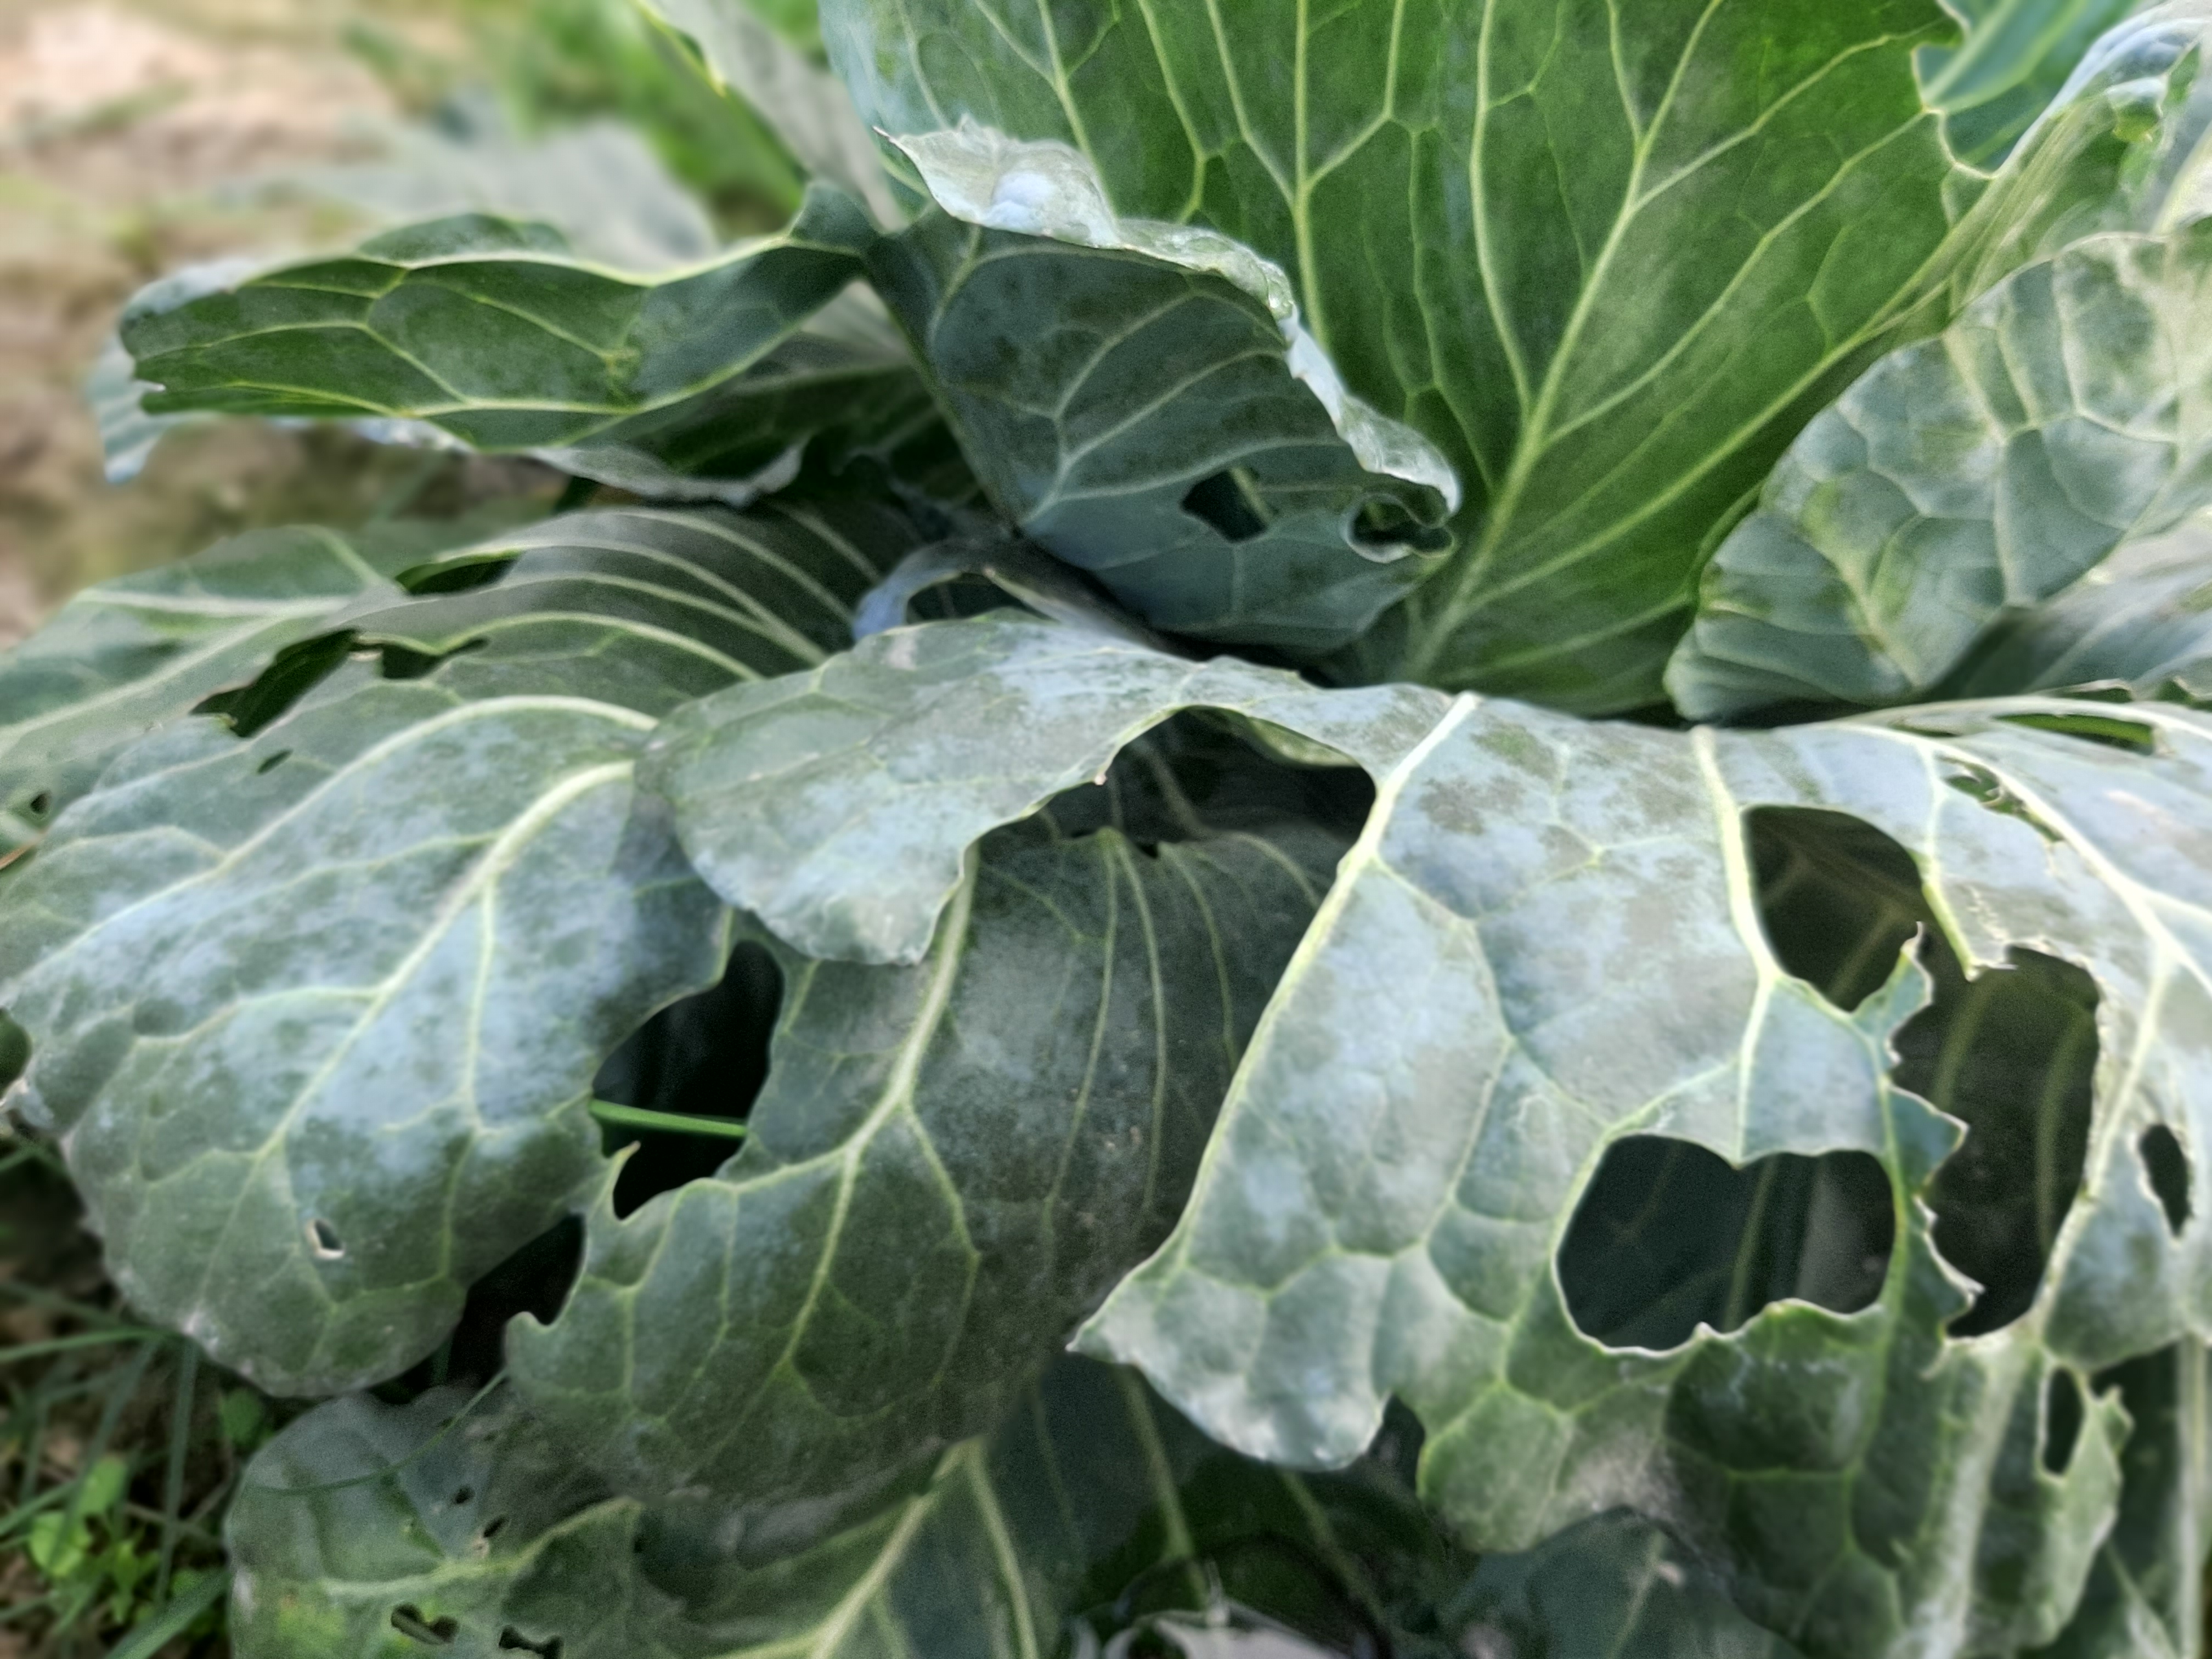
Label: Black Rot